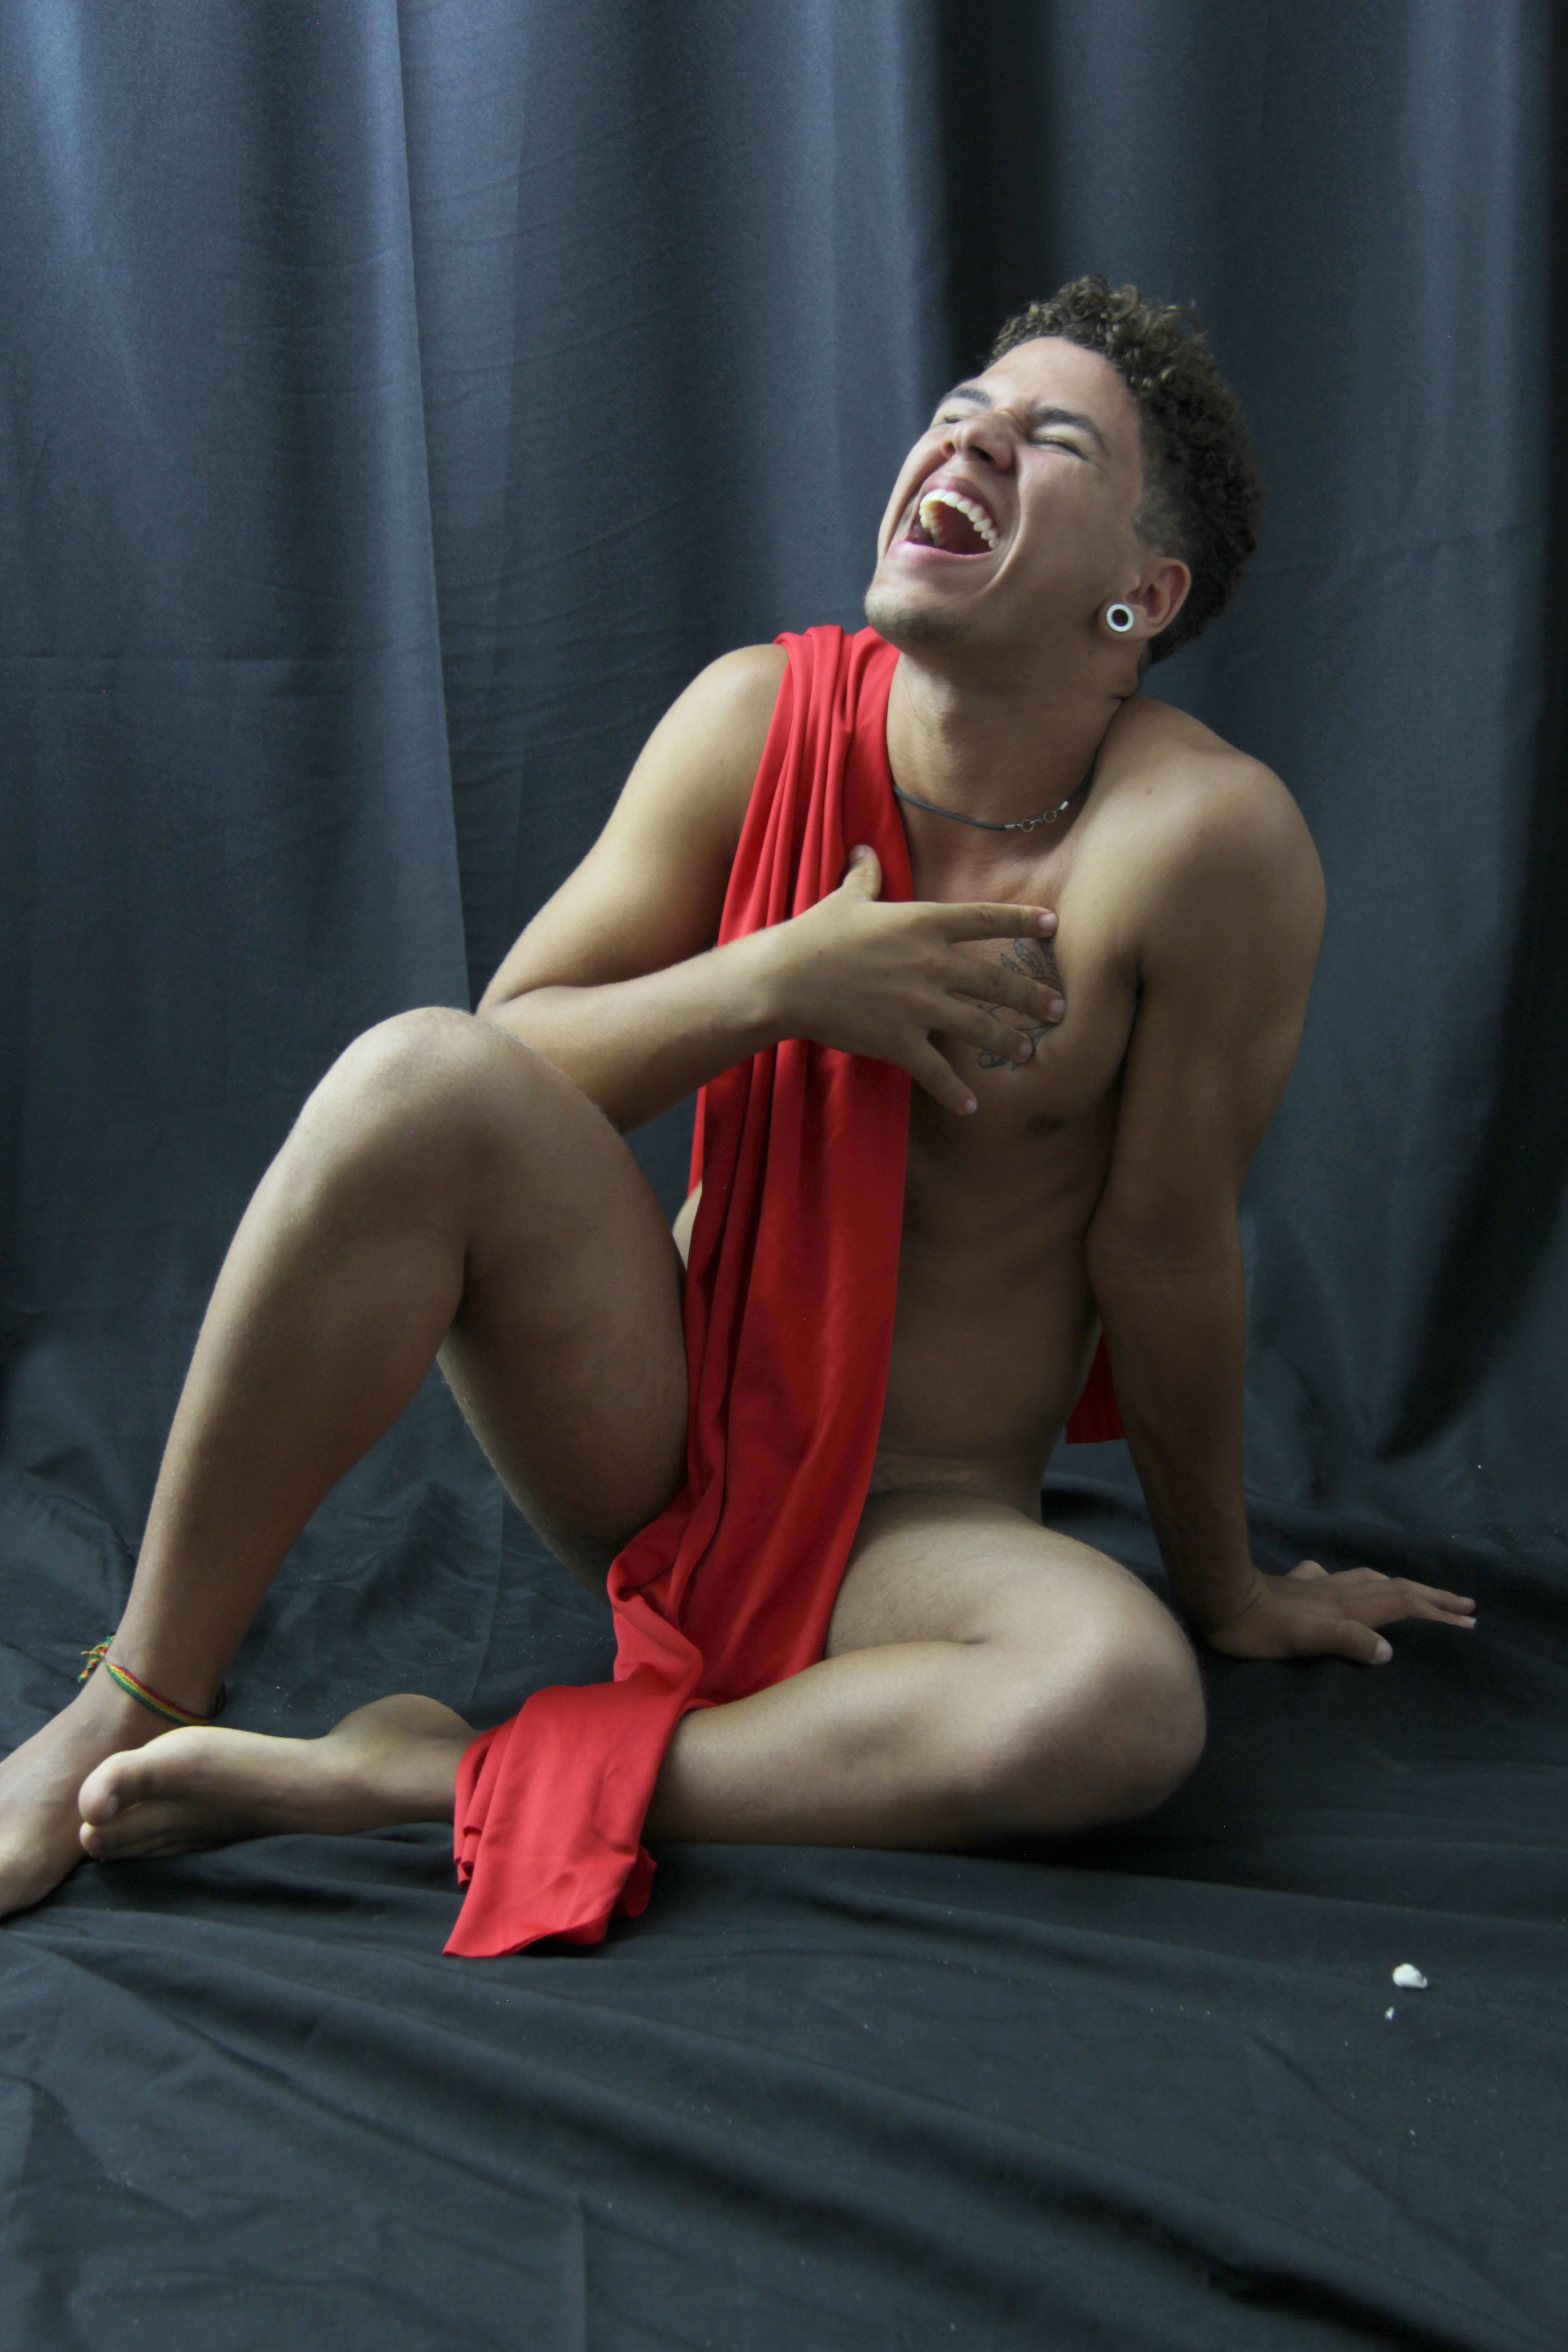
photo, male, leg, model, young, sitting, clothing, lady, hairstyle, muscle, human body, performance art, theatre, art, beauty, naked, brazil, body, photo shoot, sense, human positions, art model, laugth